Hermann Wedekind

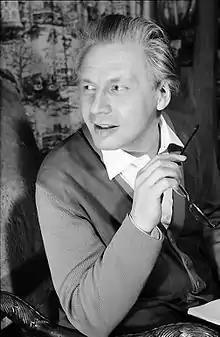
Hermann Wedekind, Ausdrucksstudien 1958, Landesarchiv Baden-Württemberg, Fotograf: Willy Pragher

Hermann Wedekind (18 November 1910, in Coesfeld, Westphalia – 16 January 1998, in Wadern) was an artistic director at Festspiele Balver Höhle from 1983 to 1996.